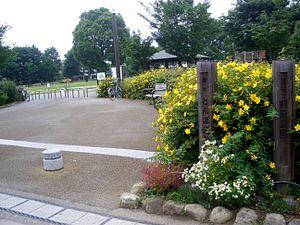
Komae est une ville du Japon située dans la préfecture de Tokyo.